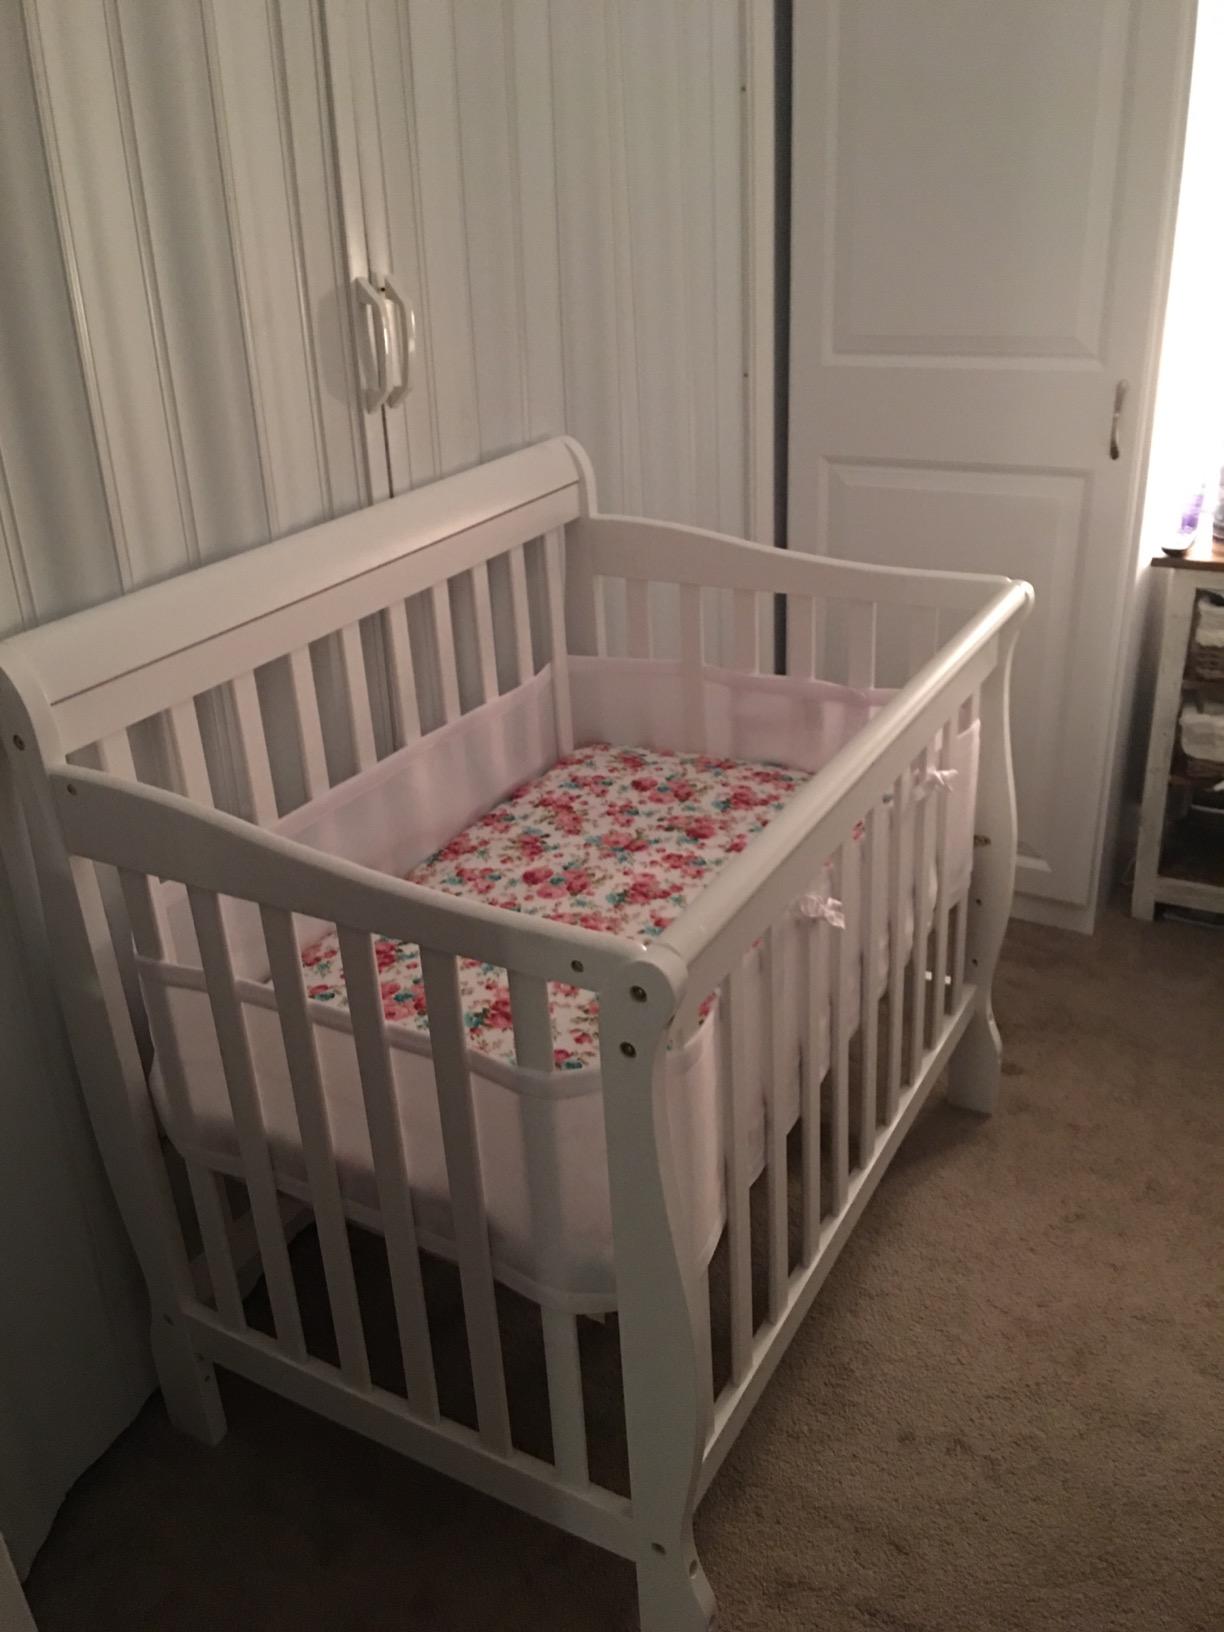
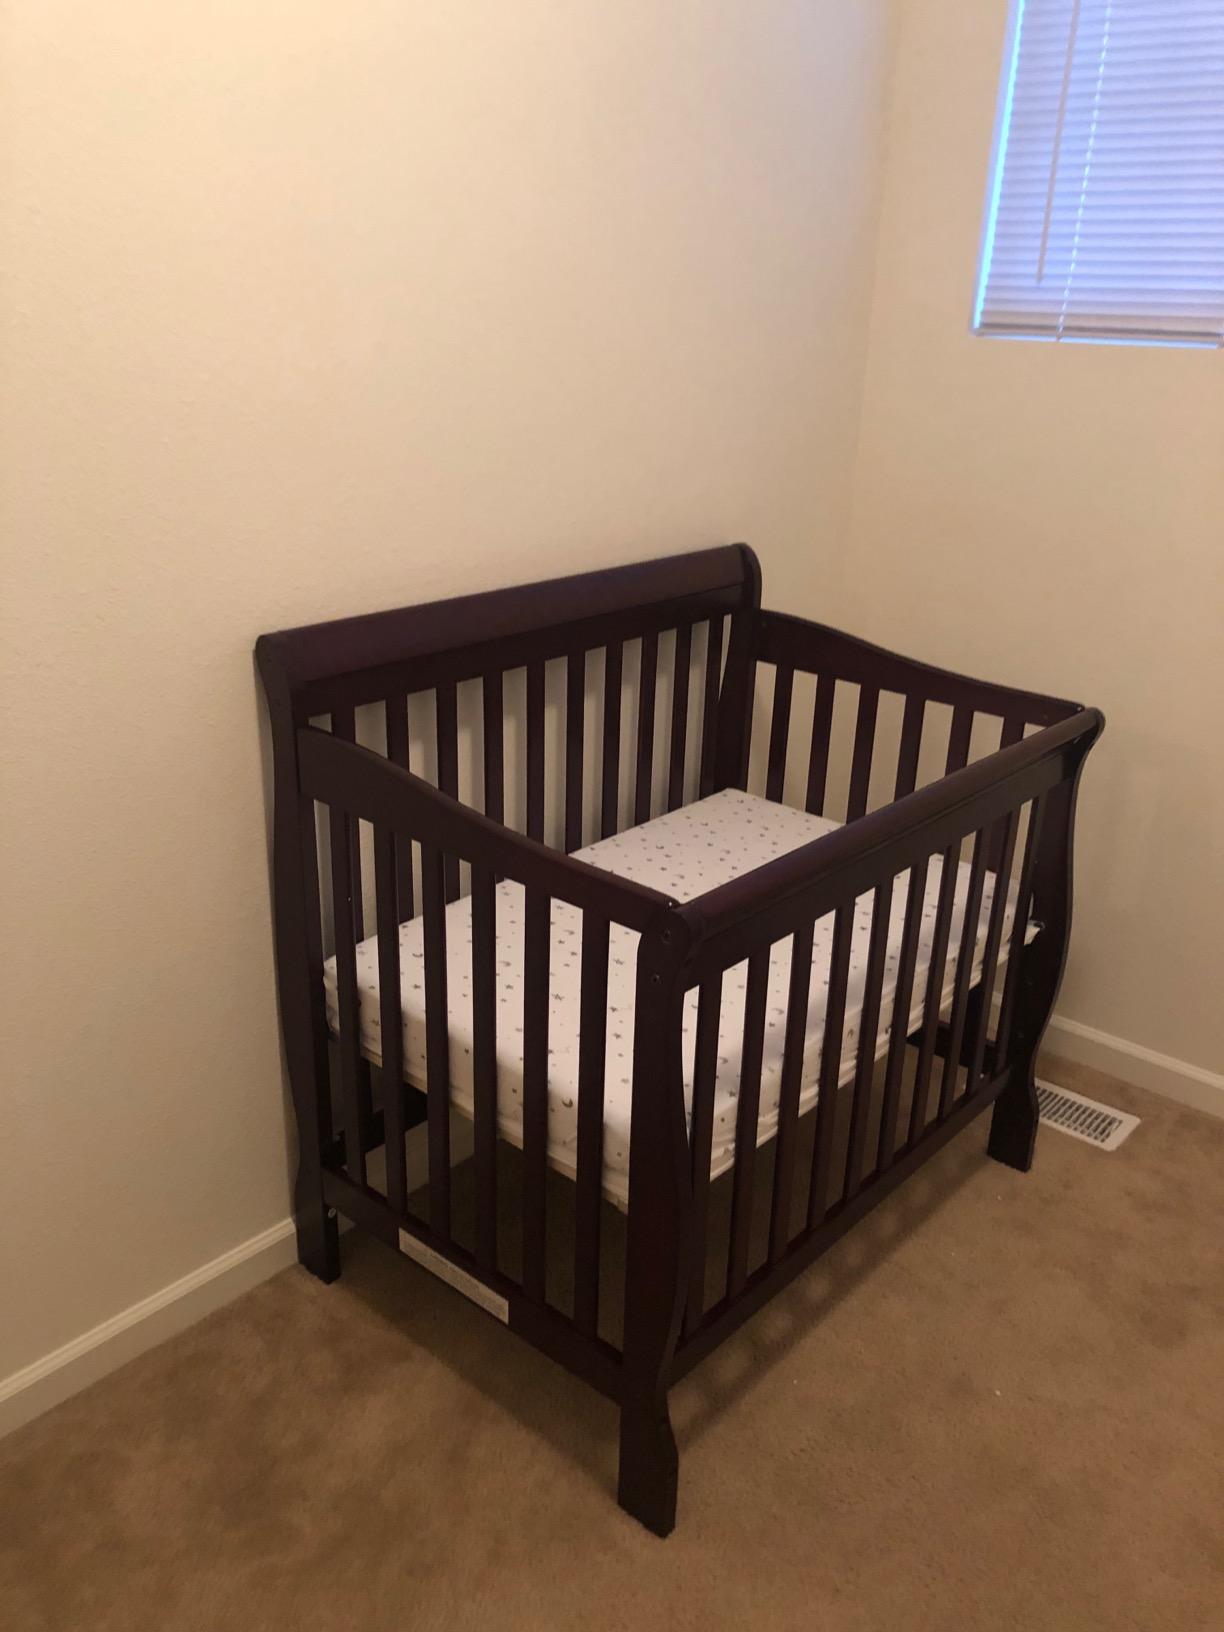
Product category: products_crib
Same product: no